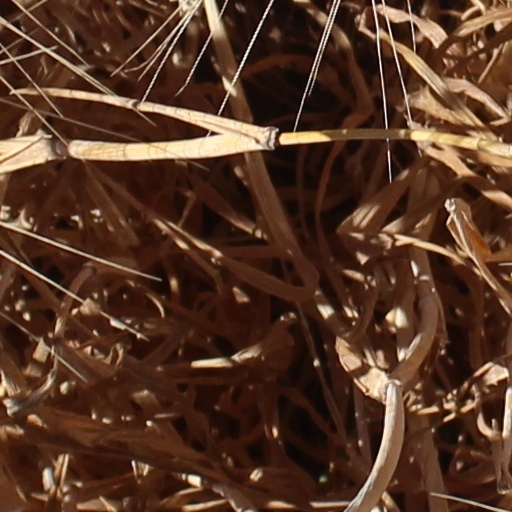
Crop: wheat